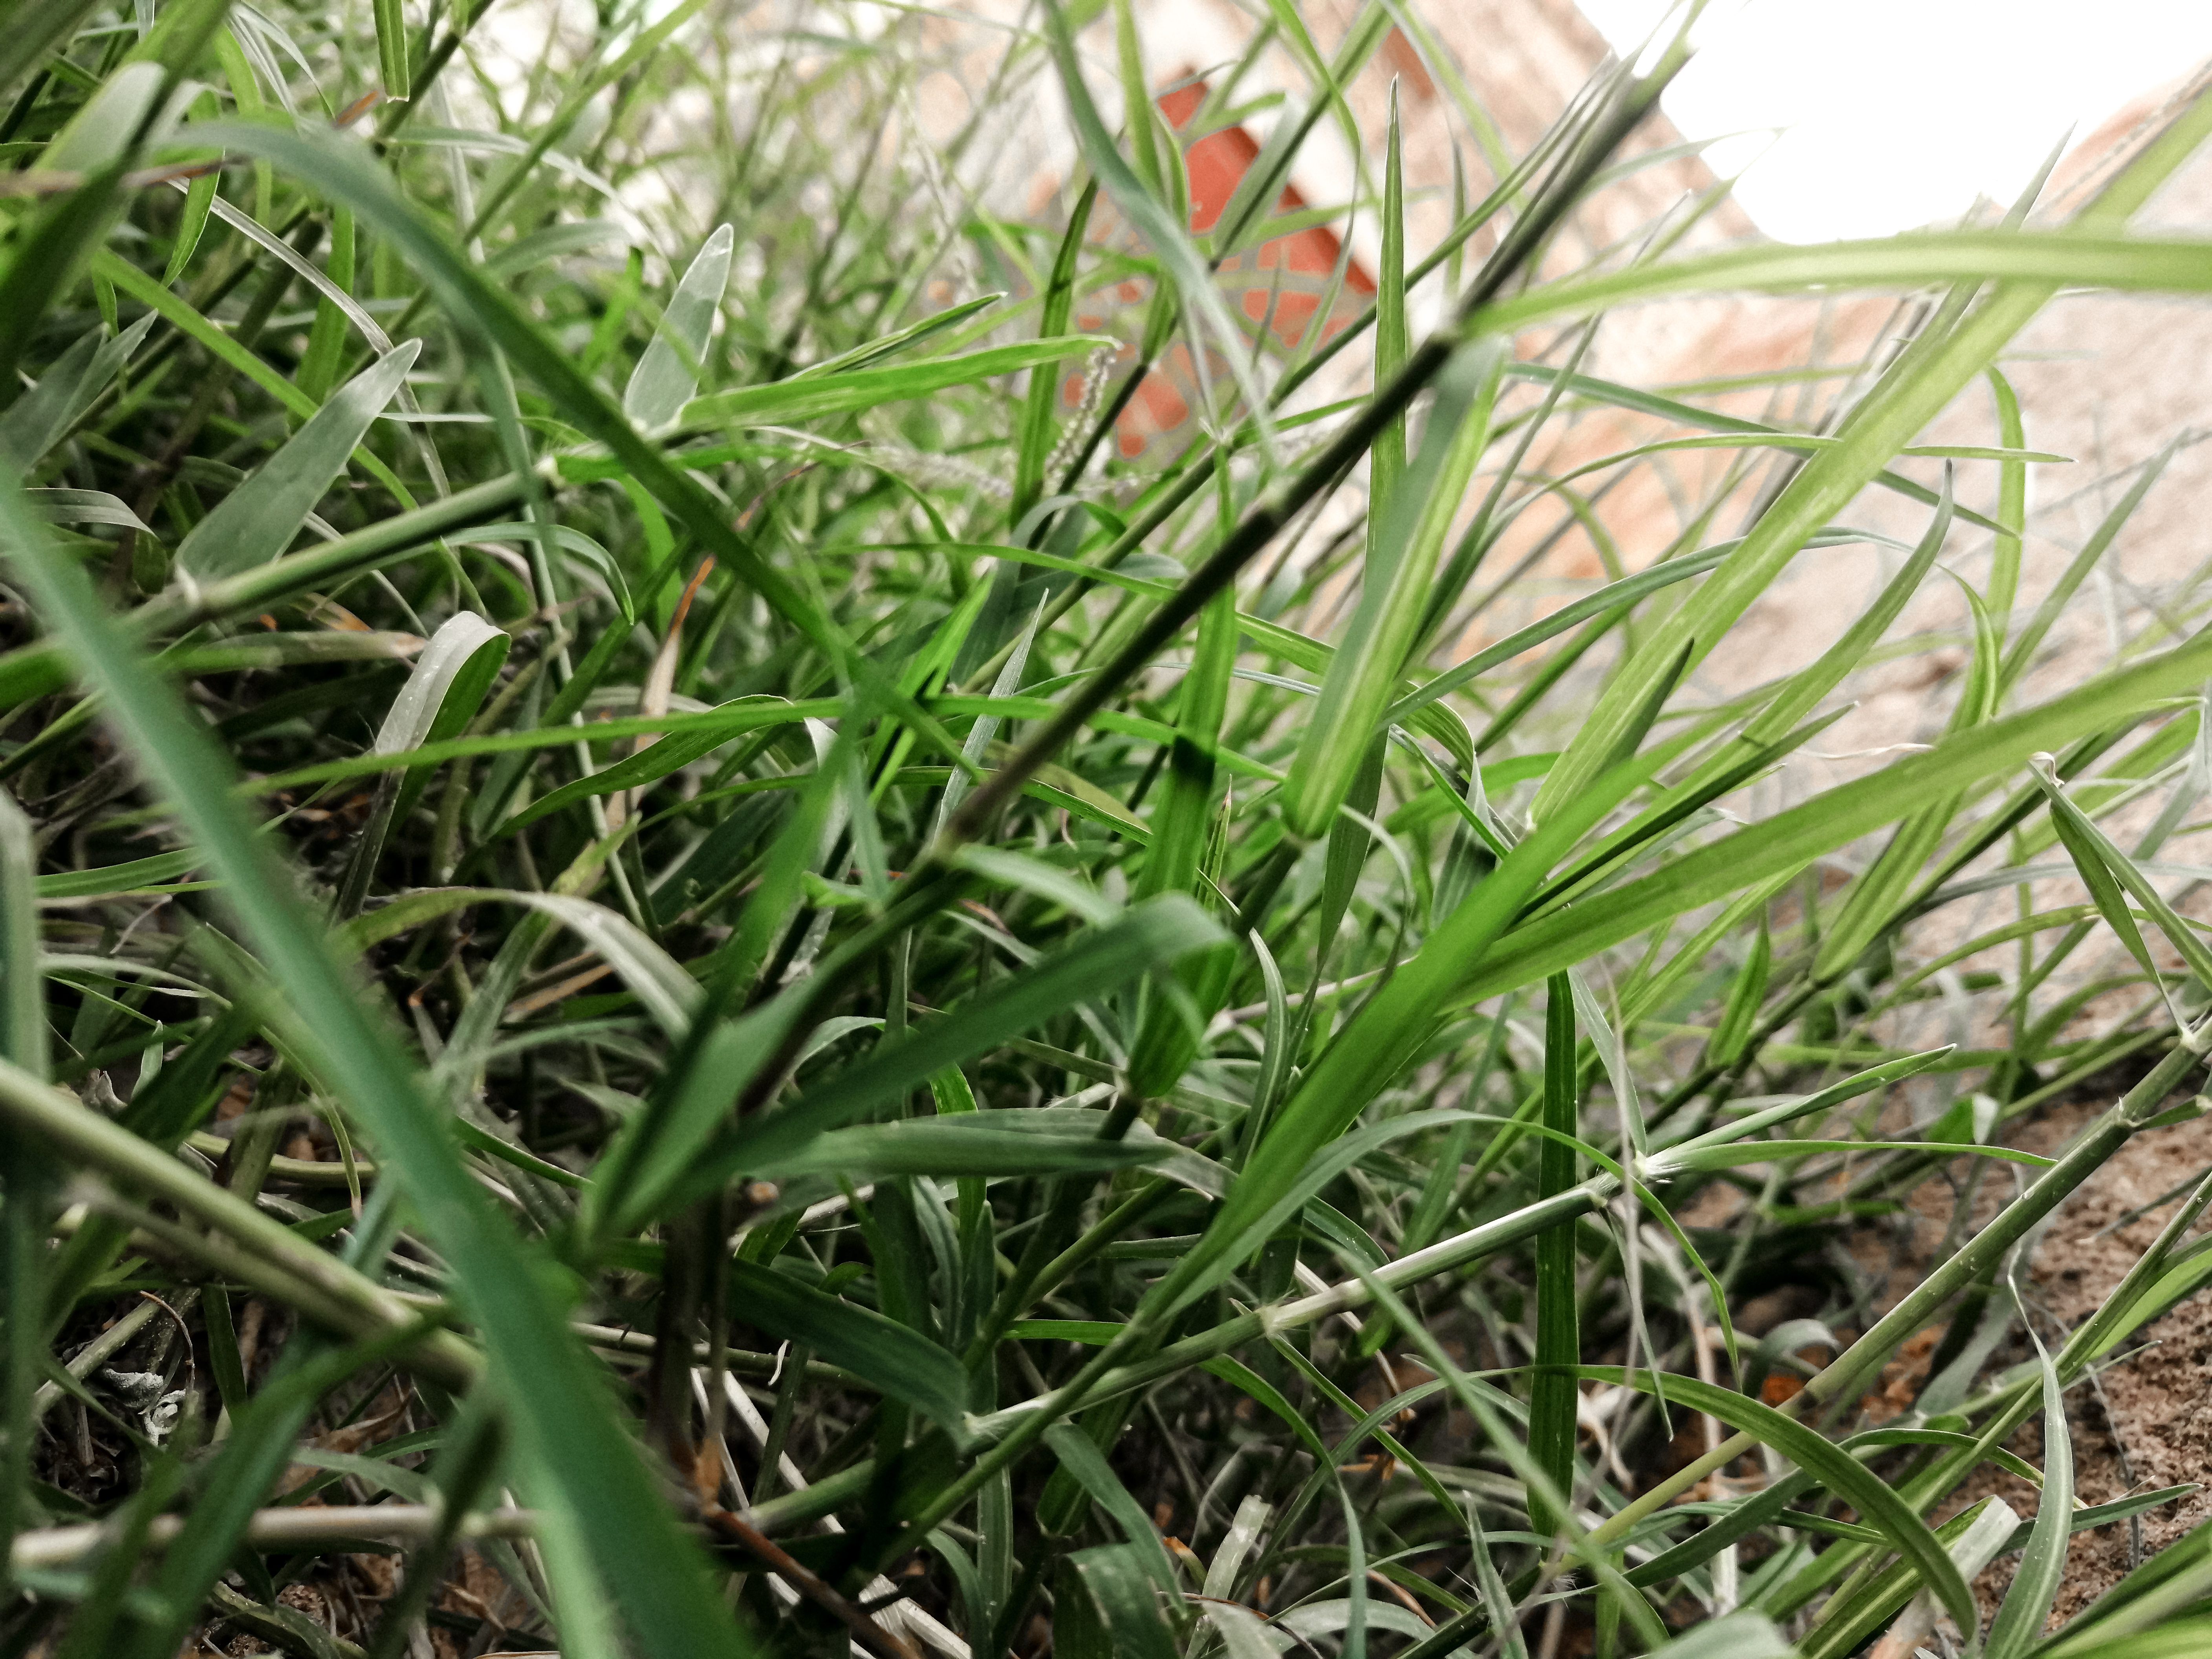
glass, grass, plant, flower, grass family, flowering plant, terrestrial plant, sweet grass, lemongrass, hierochloe, sedge family, crop, perennial plant